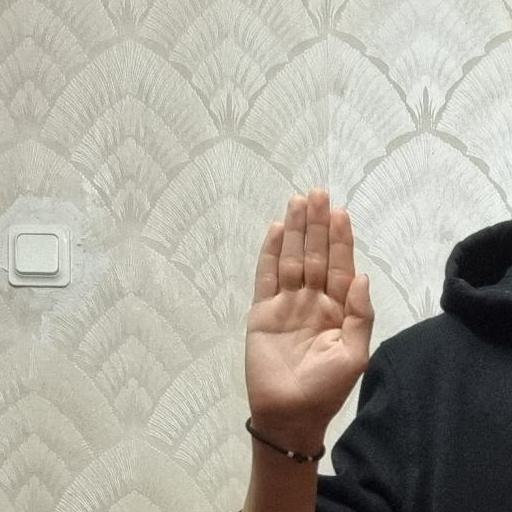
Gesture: stop